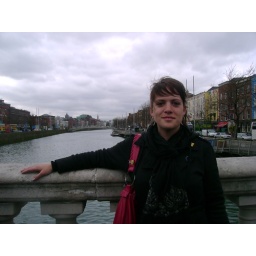
on o'connell street bridge with the river liffey in dublin